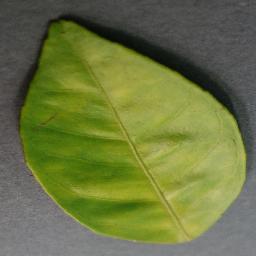
Label: Orange___Haunglongbing_(Citrus_greening)